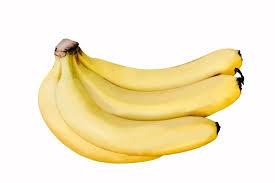
Ndizi hilo limeiva Sana. Liko tayari kutumiwa na kuwekwa chakula. Watu wanapenda ndizi. Ndizi ina afya bora na pia inasaidia mtu anapougua magonjwa.